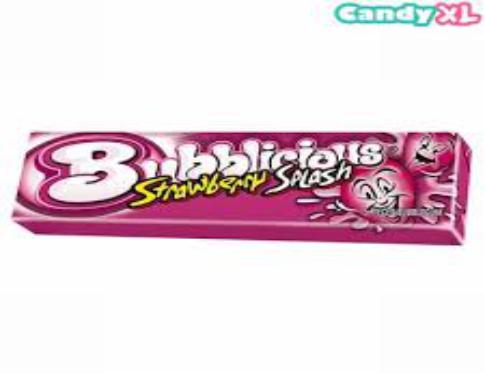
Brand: Bubblicious
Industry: Food